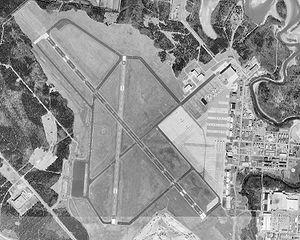
Smyrna est une ville du comté de Rutherford au Tennessee, États-Unis, au sud-est de Nashville.